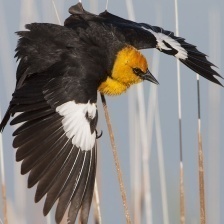
Species: YELLOW HEADED BLACKBIRD
Scientific name: XANTHOCEPHALUS